Crusis

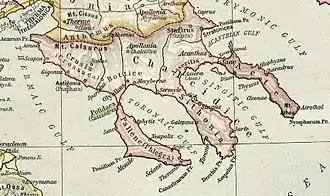
Crusis in North-West Chalcidice

Crusis or Crousis (Latin: "Crusaea" or "Crossaea") was called a maritime district of North-West Chalcidice from Potidaea to the Thermaic Gulf. It was named after Crusis the son of Mygdon. The cities of Crusis were: Lipaxus, Combreia, Lisaea, Gigonus, Campsa, Smila, Aeneia and later Antigonia Psaphara.